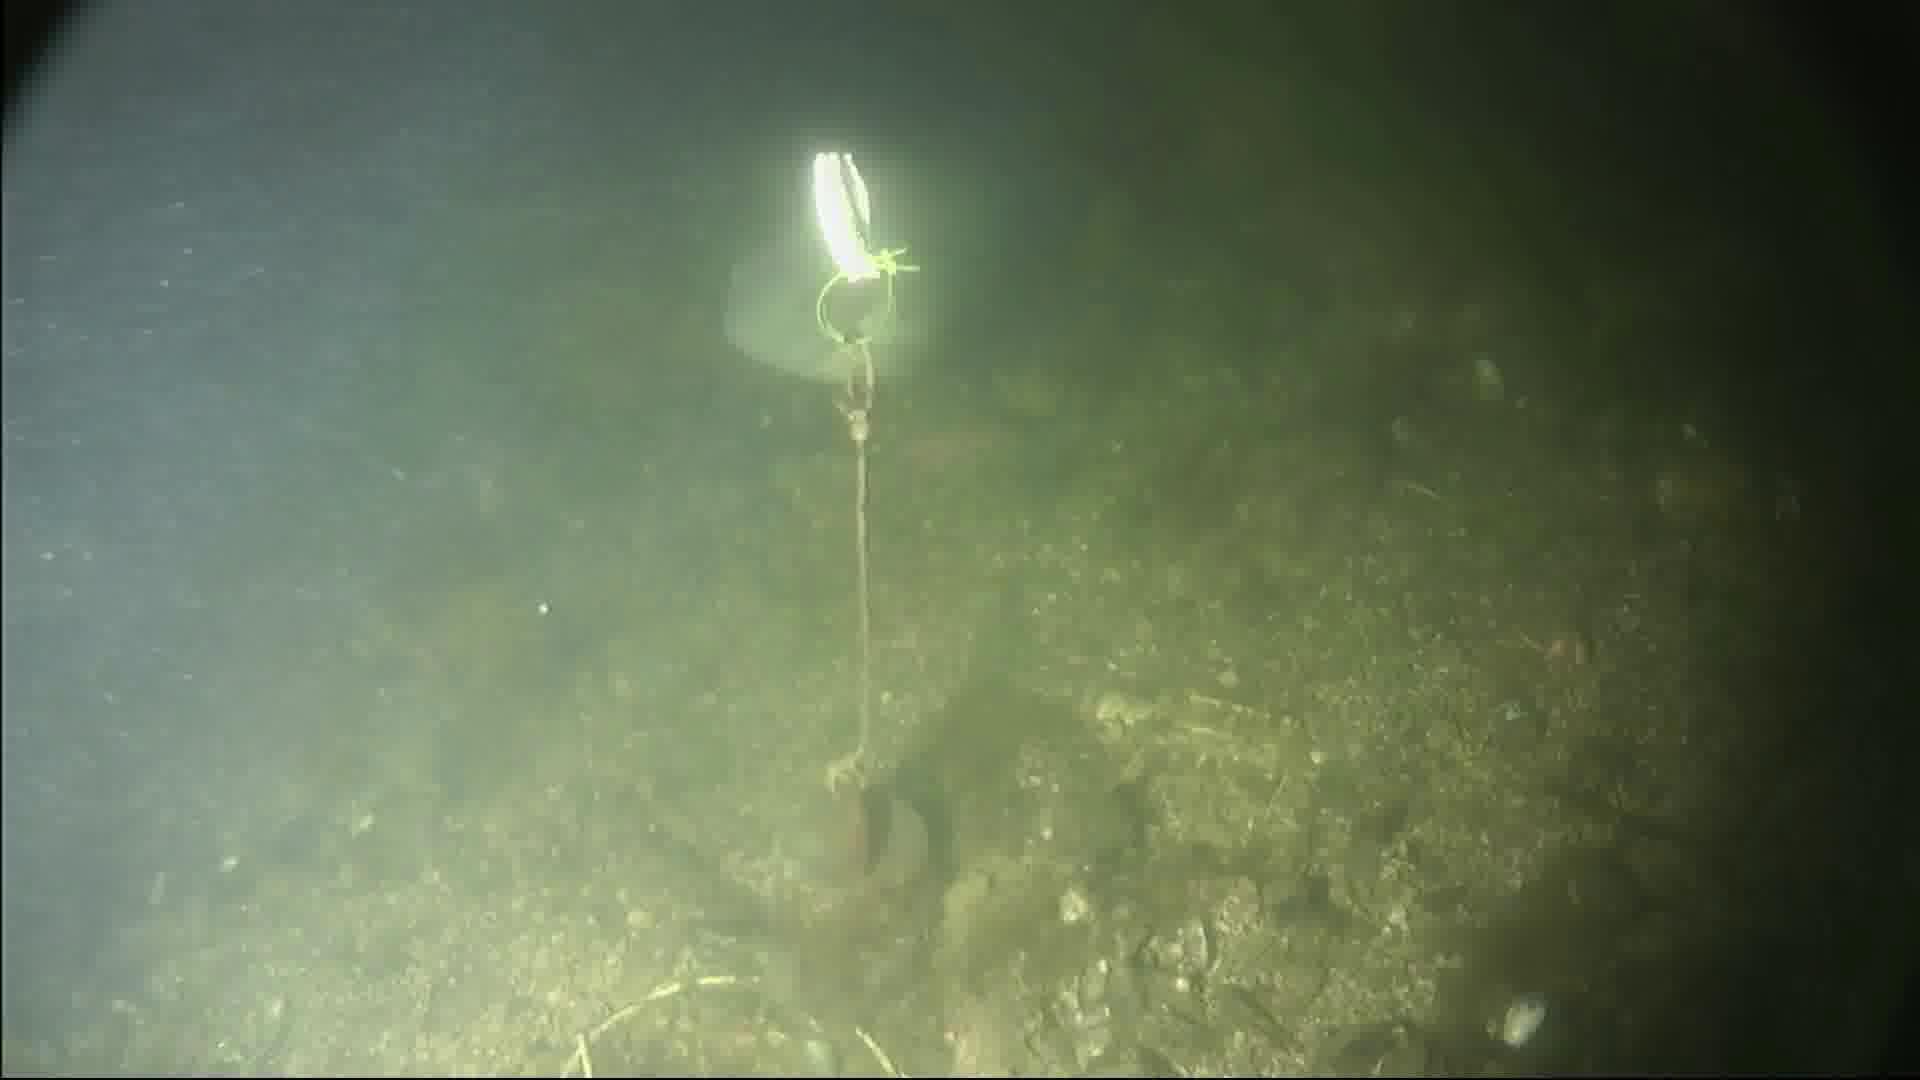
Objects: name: fish